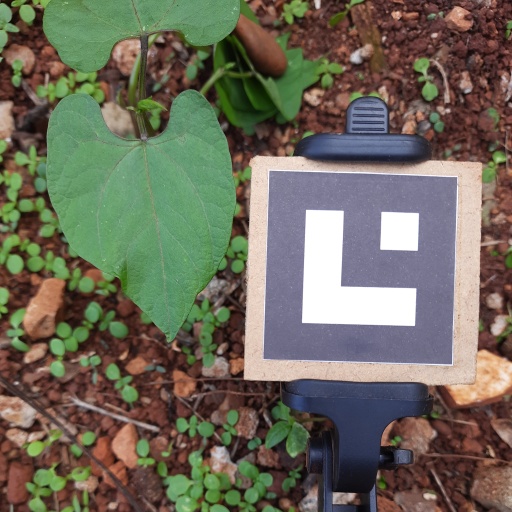
Observations: wavy surface, no eating holes, under shade